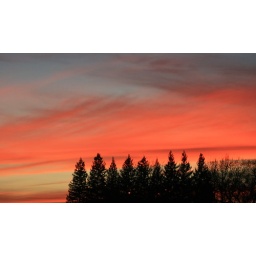
on the way home had to pull over and shoot the sky